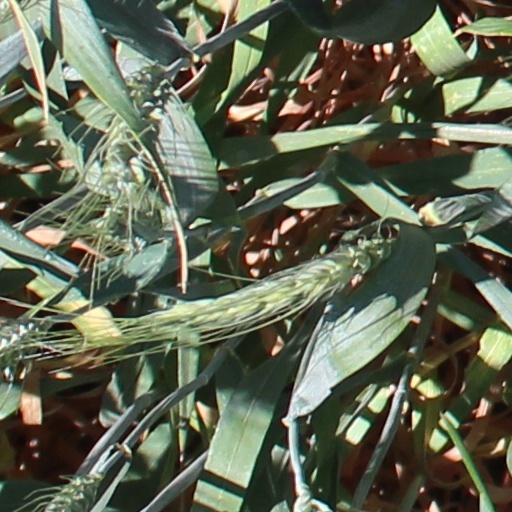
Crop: wheat